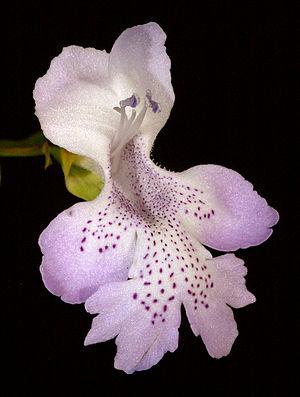
Hemiandra pungens est une espèce de plantes de la famille des Lamiaceae originaire du sud-ouest de l'Australie-Occidentale.